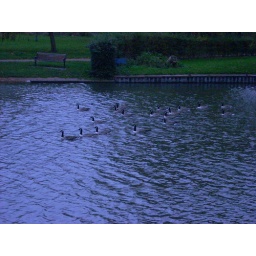
Subject:: Swimming birdsLocation:RiverDate:11/18Time:4:05Description:I chose this picture because the birds were swimming in the water together in unison.